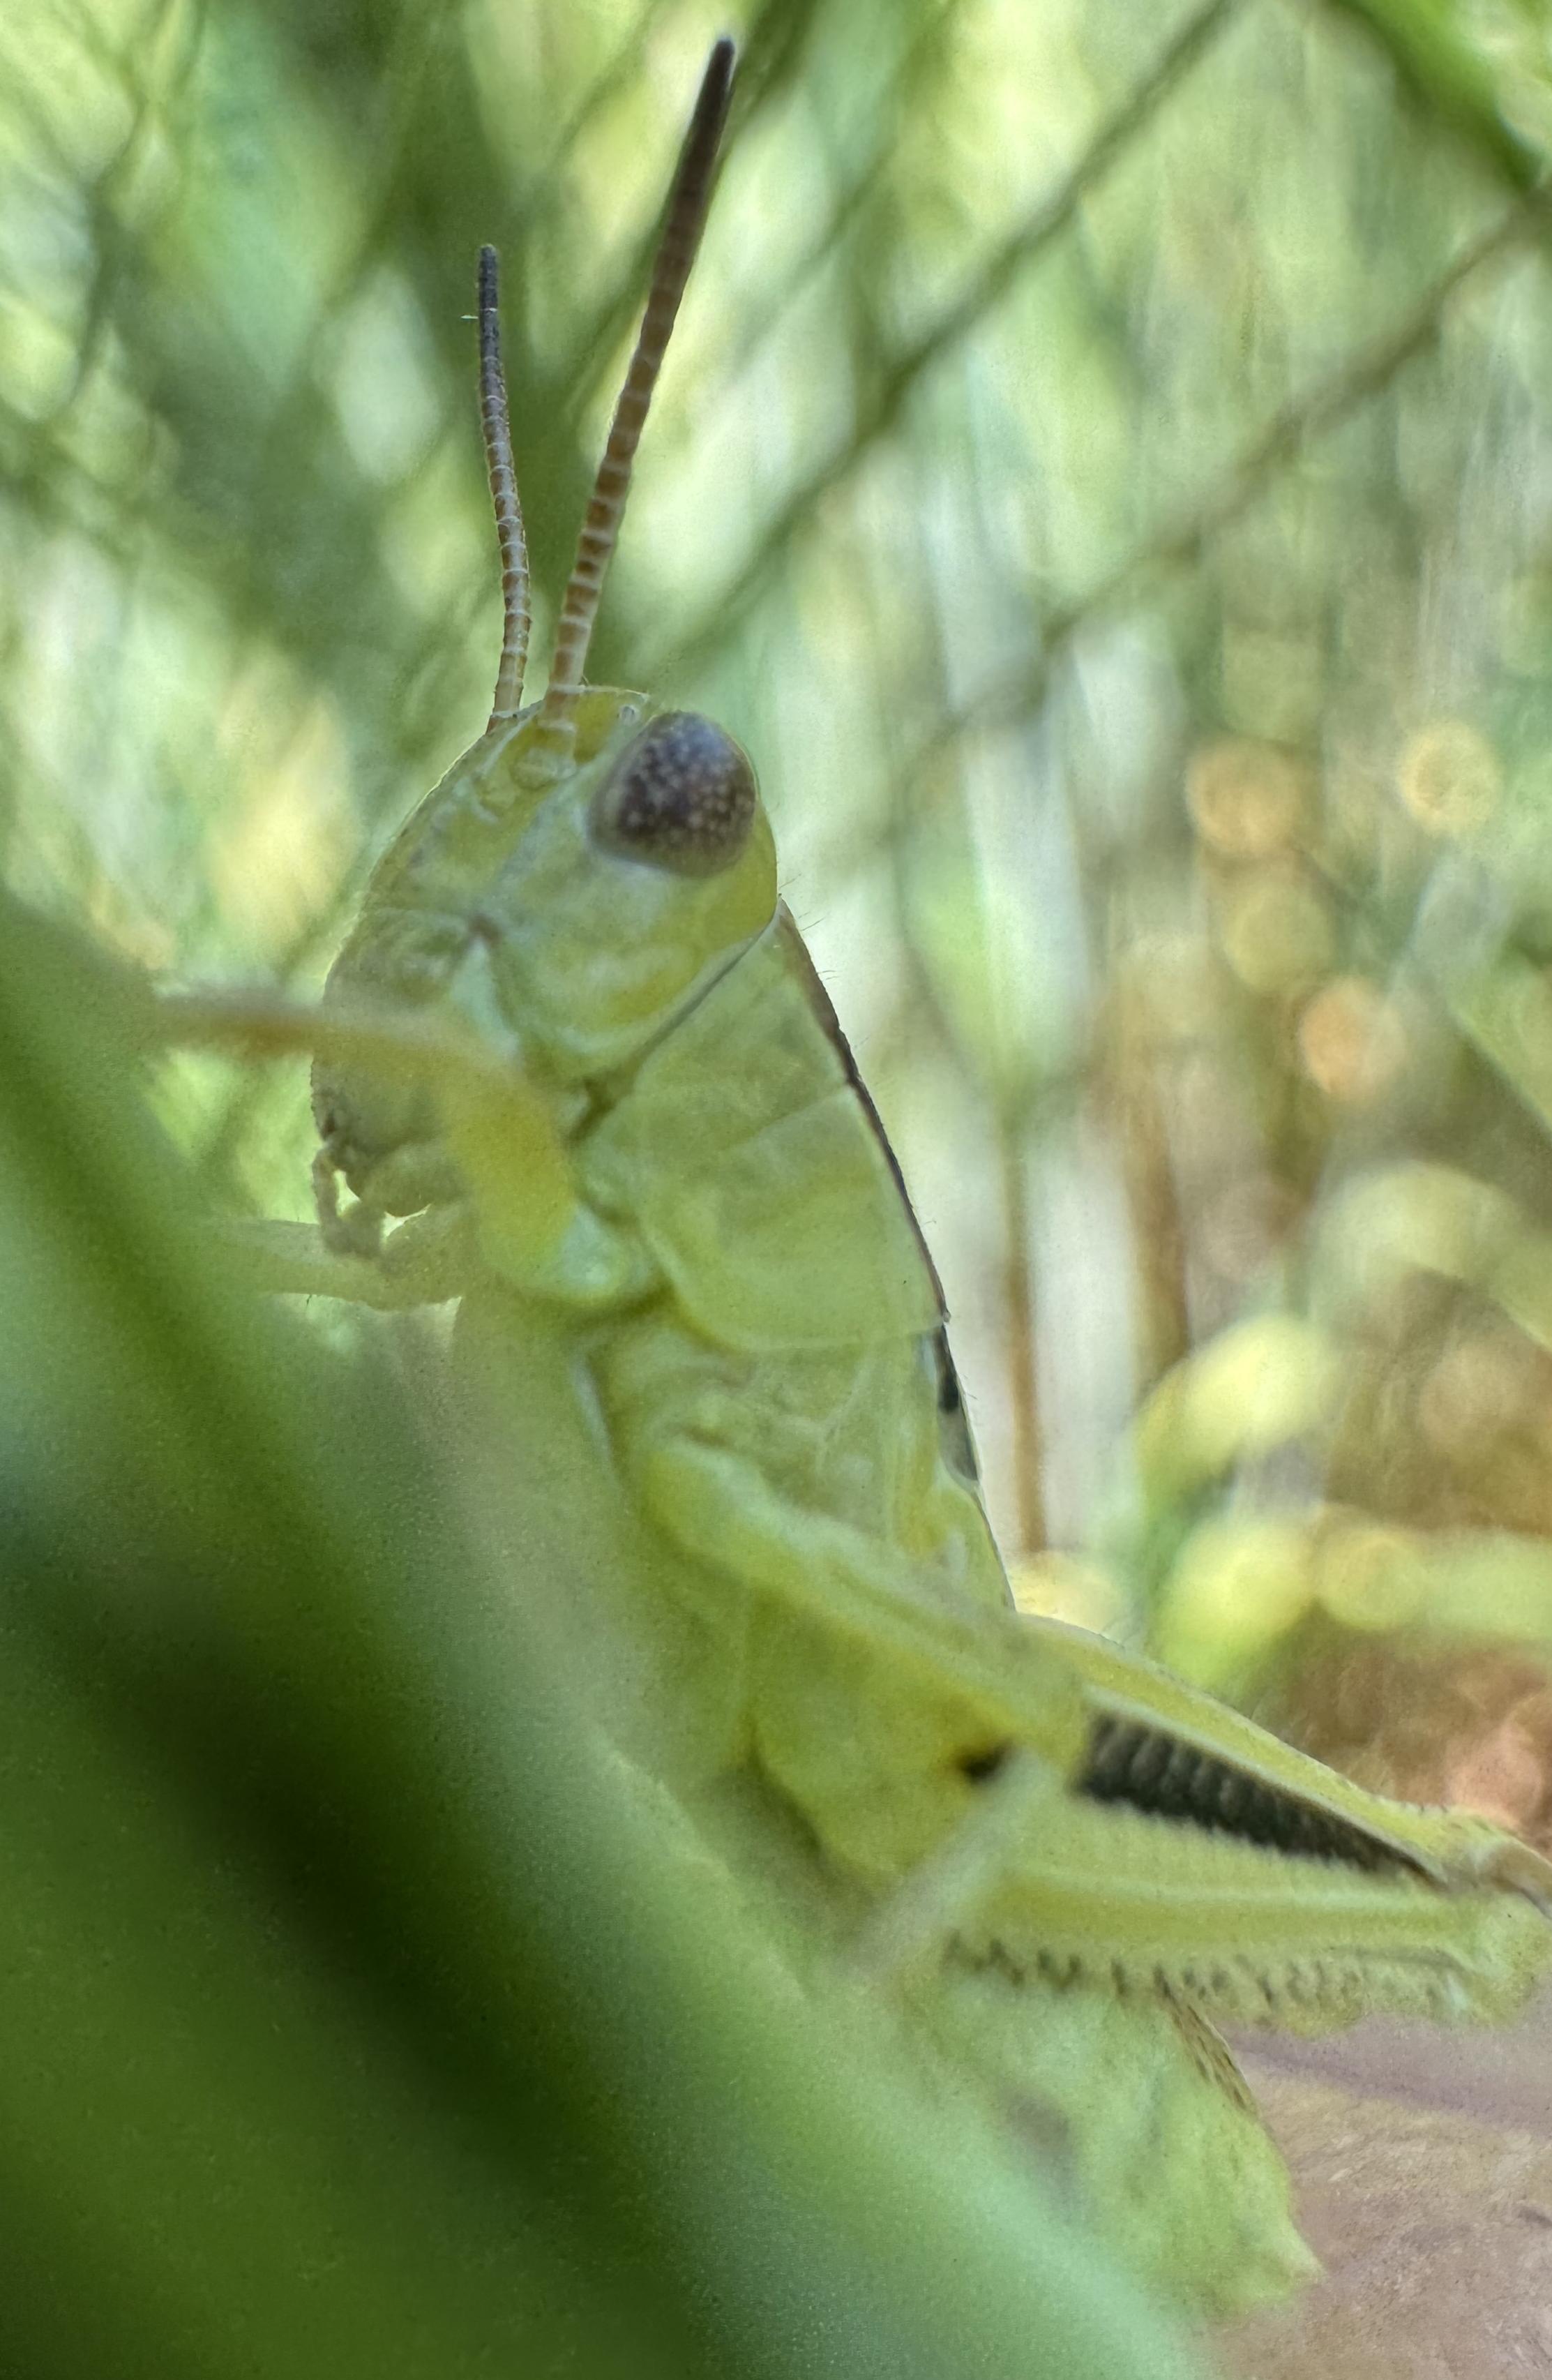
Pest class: occasional_pest